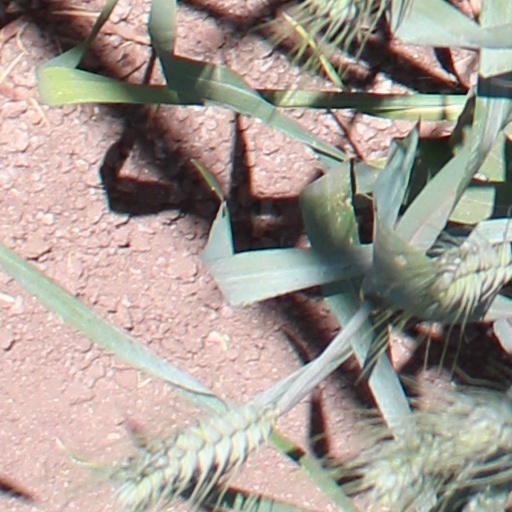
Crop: wheat